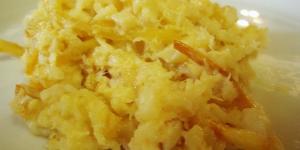
patata y bacalao con thermomix